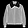
Label: Coat